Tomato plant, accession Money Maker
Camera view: bottom (45 deg); turntable rotation: 210 degrees
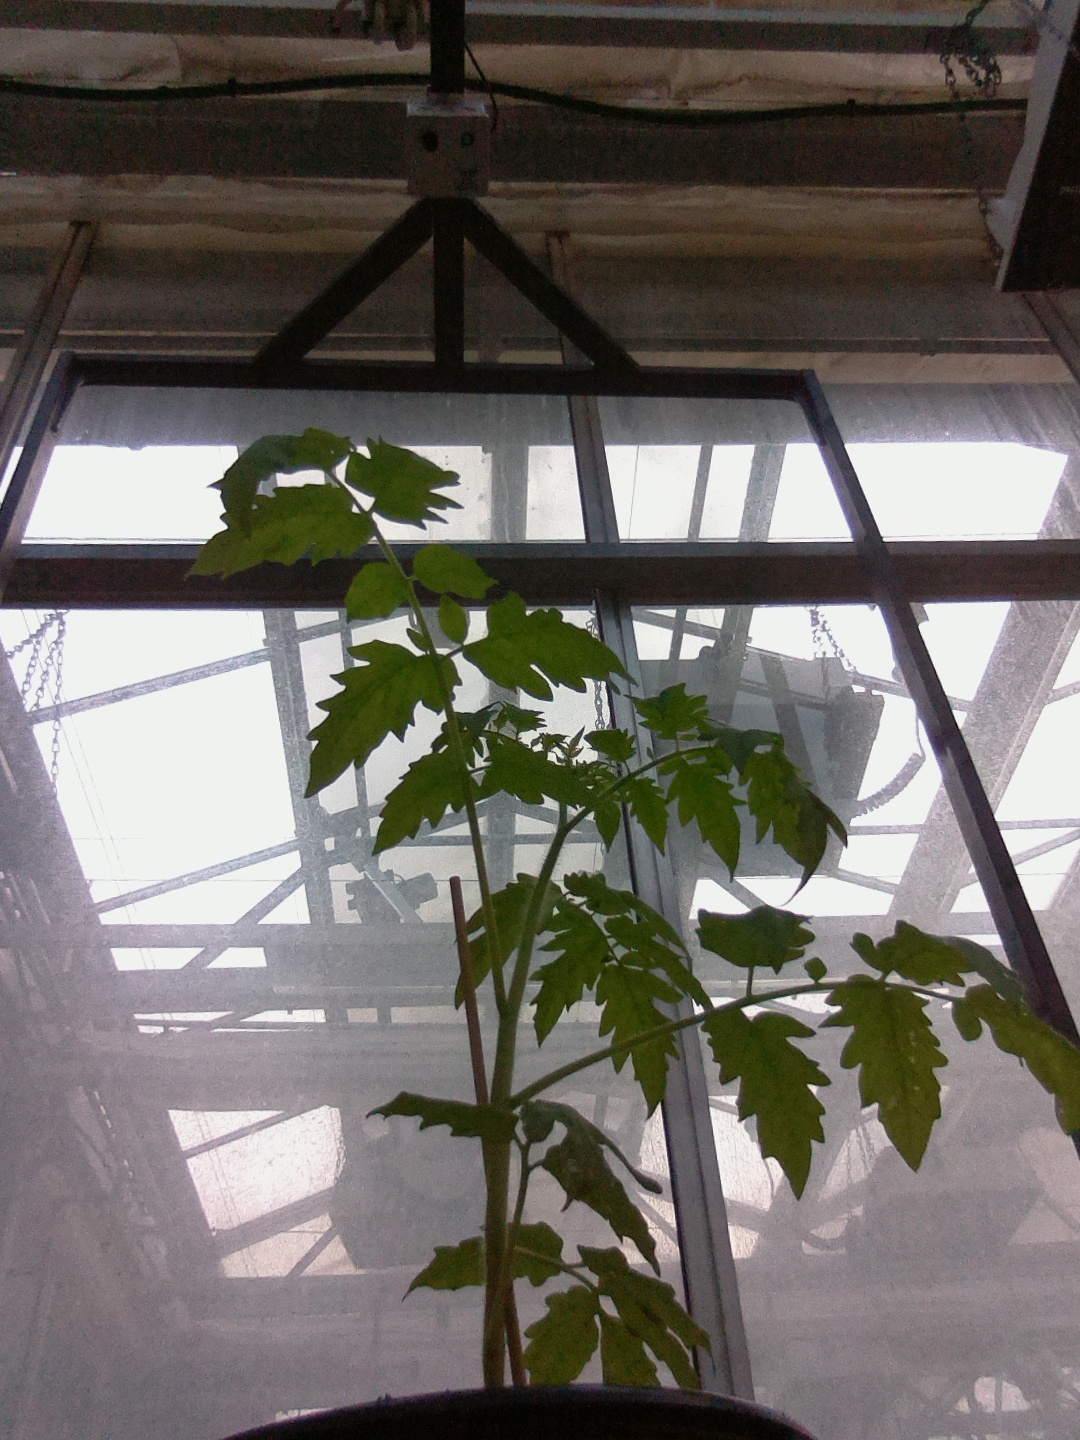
BBCH growth stage 13: 6 of true leaves visible